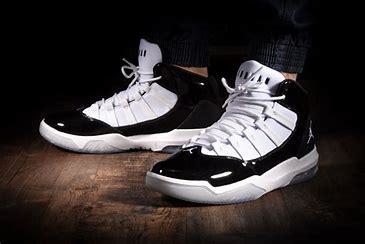
Brand: Jordan
Model: Max Aura 4